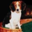
Label: dog